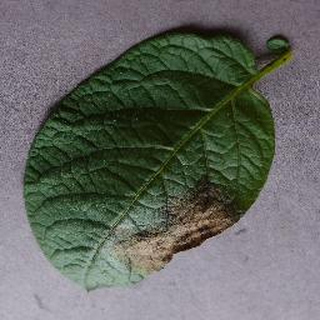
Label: potato_late_blight